The Music Master (1945 film)

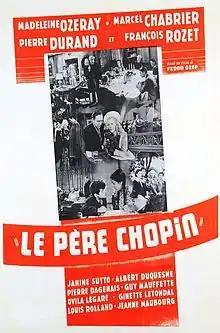
Theatrical release poster

The Music Master is a Canadian drama film, directed by Fedor Ozep and released in 1945. The first full-length feature film ever produced by a commercial studio in Quebec and the first film in Canada's post-World War II "boom" in filmmaking, the film's main characters are estranged brothers Paul (Marcel Chabrier) and Pierre (Pierre Durand) Dupont, who emigrated to Quebec from France in their youth; Paul has grown up to be a church organist, of modest means but beloved by his family and community, while Pierre has become a wealthy businessman, but is unmarried and isolated. The film's plot centres on their reunion for the first time since going their separate ways to pursue their different dreams.